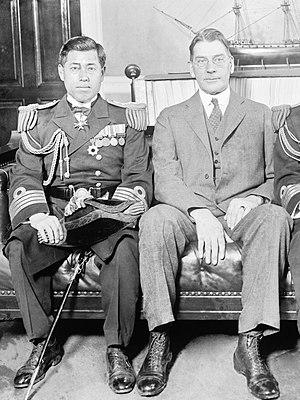
Isoroku Yamamoto, né le 4 avril 1884 à Nagaoka et mort le 18 avril 1943 aux Îles Salomon, est un militaire japonais, amiral de la Marine impériale japonaise. Personnalité marquante de la Seconde Guerre mondiale, il a commandé les forces navales japonaises pendant la première partie de la guerre du Pacifique. Il a notamment organisé et dirigé l'attaque surprise contre Pearl Harbor.